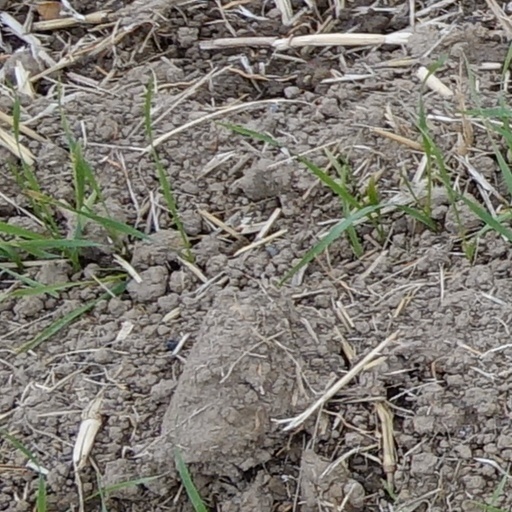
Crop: wheat